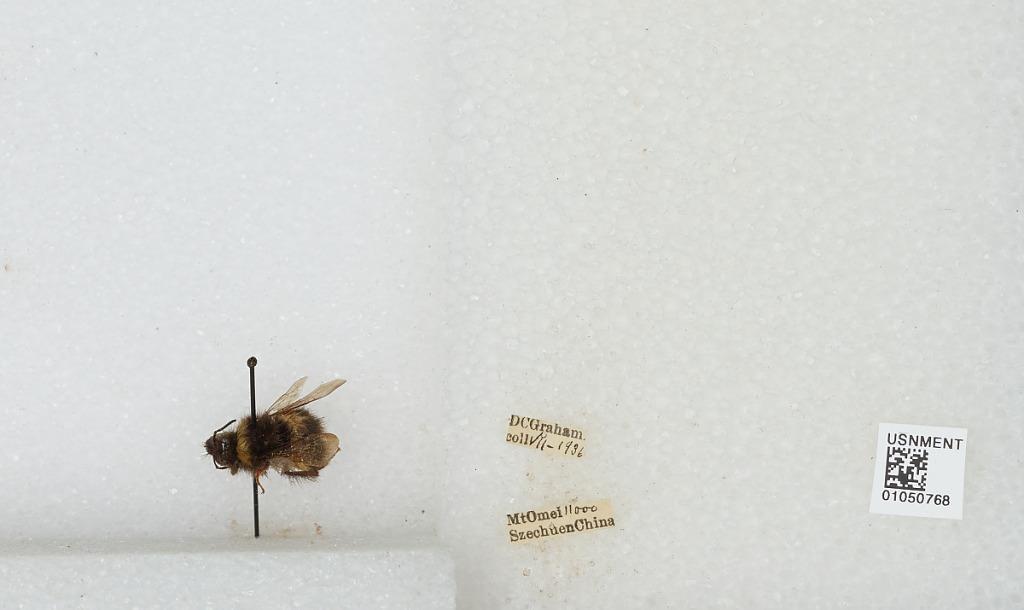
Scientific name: Bombus sp.
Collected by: D. Graham
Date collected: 1936-7-
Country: China
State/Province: Sichuan
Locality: Mount Emei